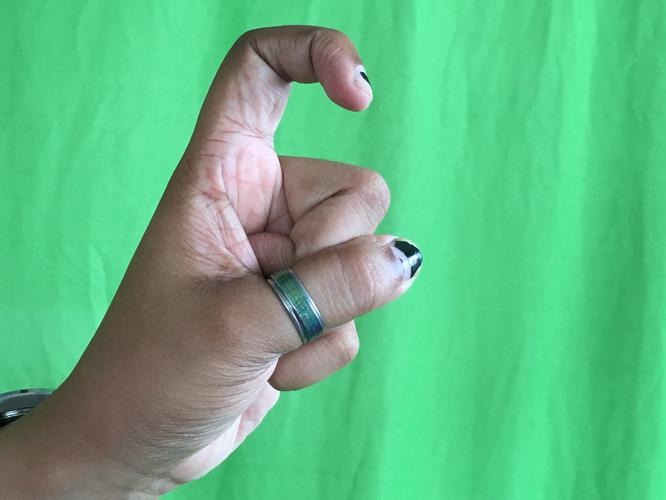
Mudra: Tamarachudam
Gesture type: single_hand